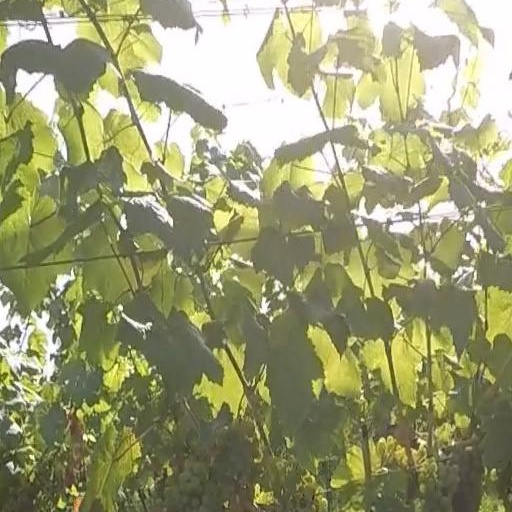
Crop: grape